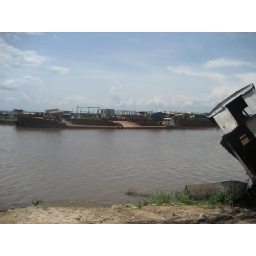
that is a fish trap tied to the boat wreck in the foreground